Joey Wentz

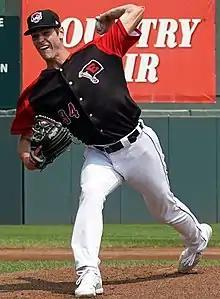
Wentz with the Erie SeaWolves in 2021

Joseph Barrett Wentz (born October 6, 1997) is an American professional baseball pitcher for the Atlanta Braves of Major League Baseball (MLB). He has previously played in MLB for the Detroit Tigers, Pittsburgh Pirates, and Minnesota Twins. The Braves selected Wentz with the 40th overall pick in the 2016 MLB draft and traded him to the Tigers in 2019, with whom he made his MLB debut for in 2022.